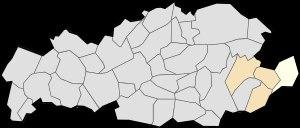
Leforest est une commune française située dans le département du Pas-de-Calais en région Hauts-de-France. La Compagnie des mines de l'Escarpelle y a ouvert ses fosses nᵒˢ 2, 6 et 10.